Isha Foundation

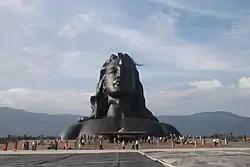
Adiyogi Shiva statue at Isha Foundation's ashram near Coimbatore, Tamil Nadu, India.

Isha Foundation's headquarters are located in an ashram on the foothills of the Velliangiri Mountains, adjacent to the Nilgiri Biosphere Reserve, some forty kilometres from the city of Coimbatore in the state of Tamil Nadu, India. The foundation's construction activities at Isha Yoga Centre in Coimbatore are alleged to have violated rules and regulations on several occasions. Environmental activists and the local indigenous community have fought against the expansion of the ashram.